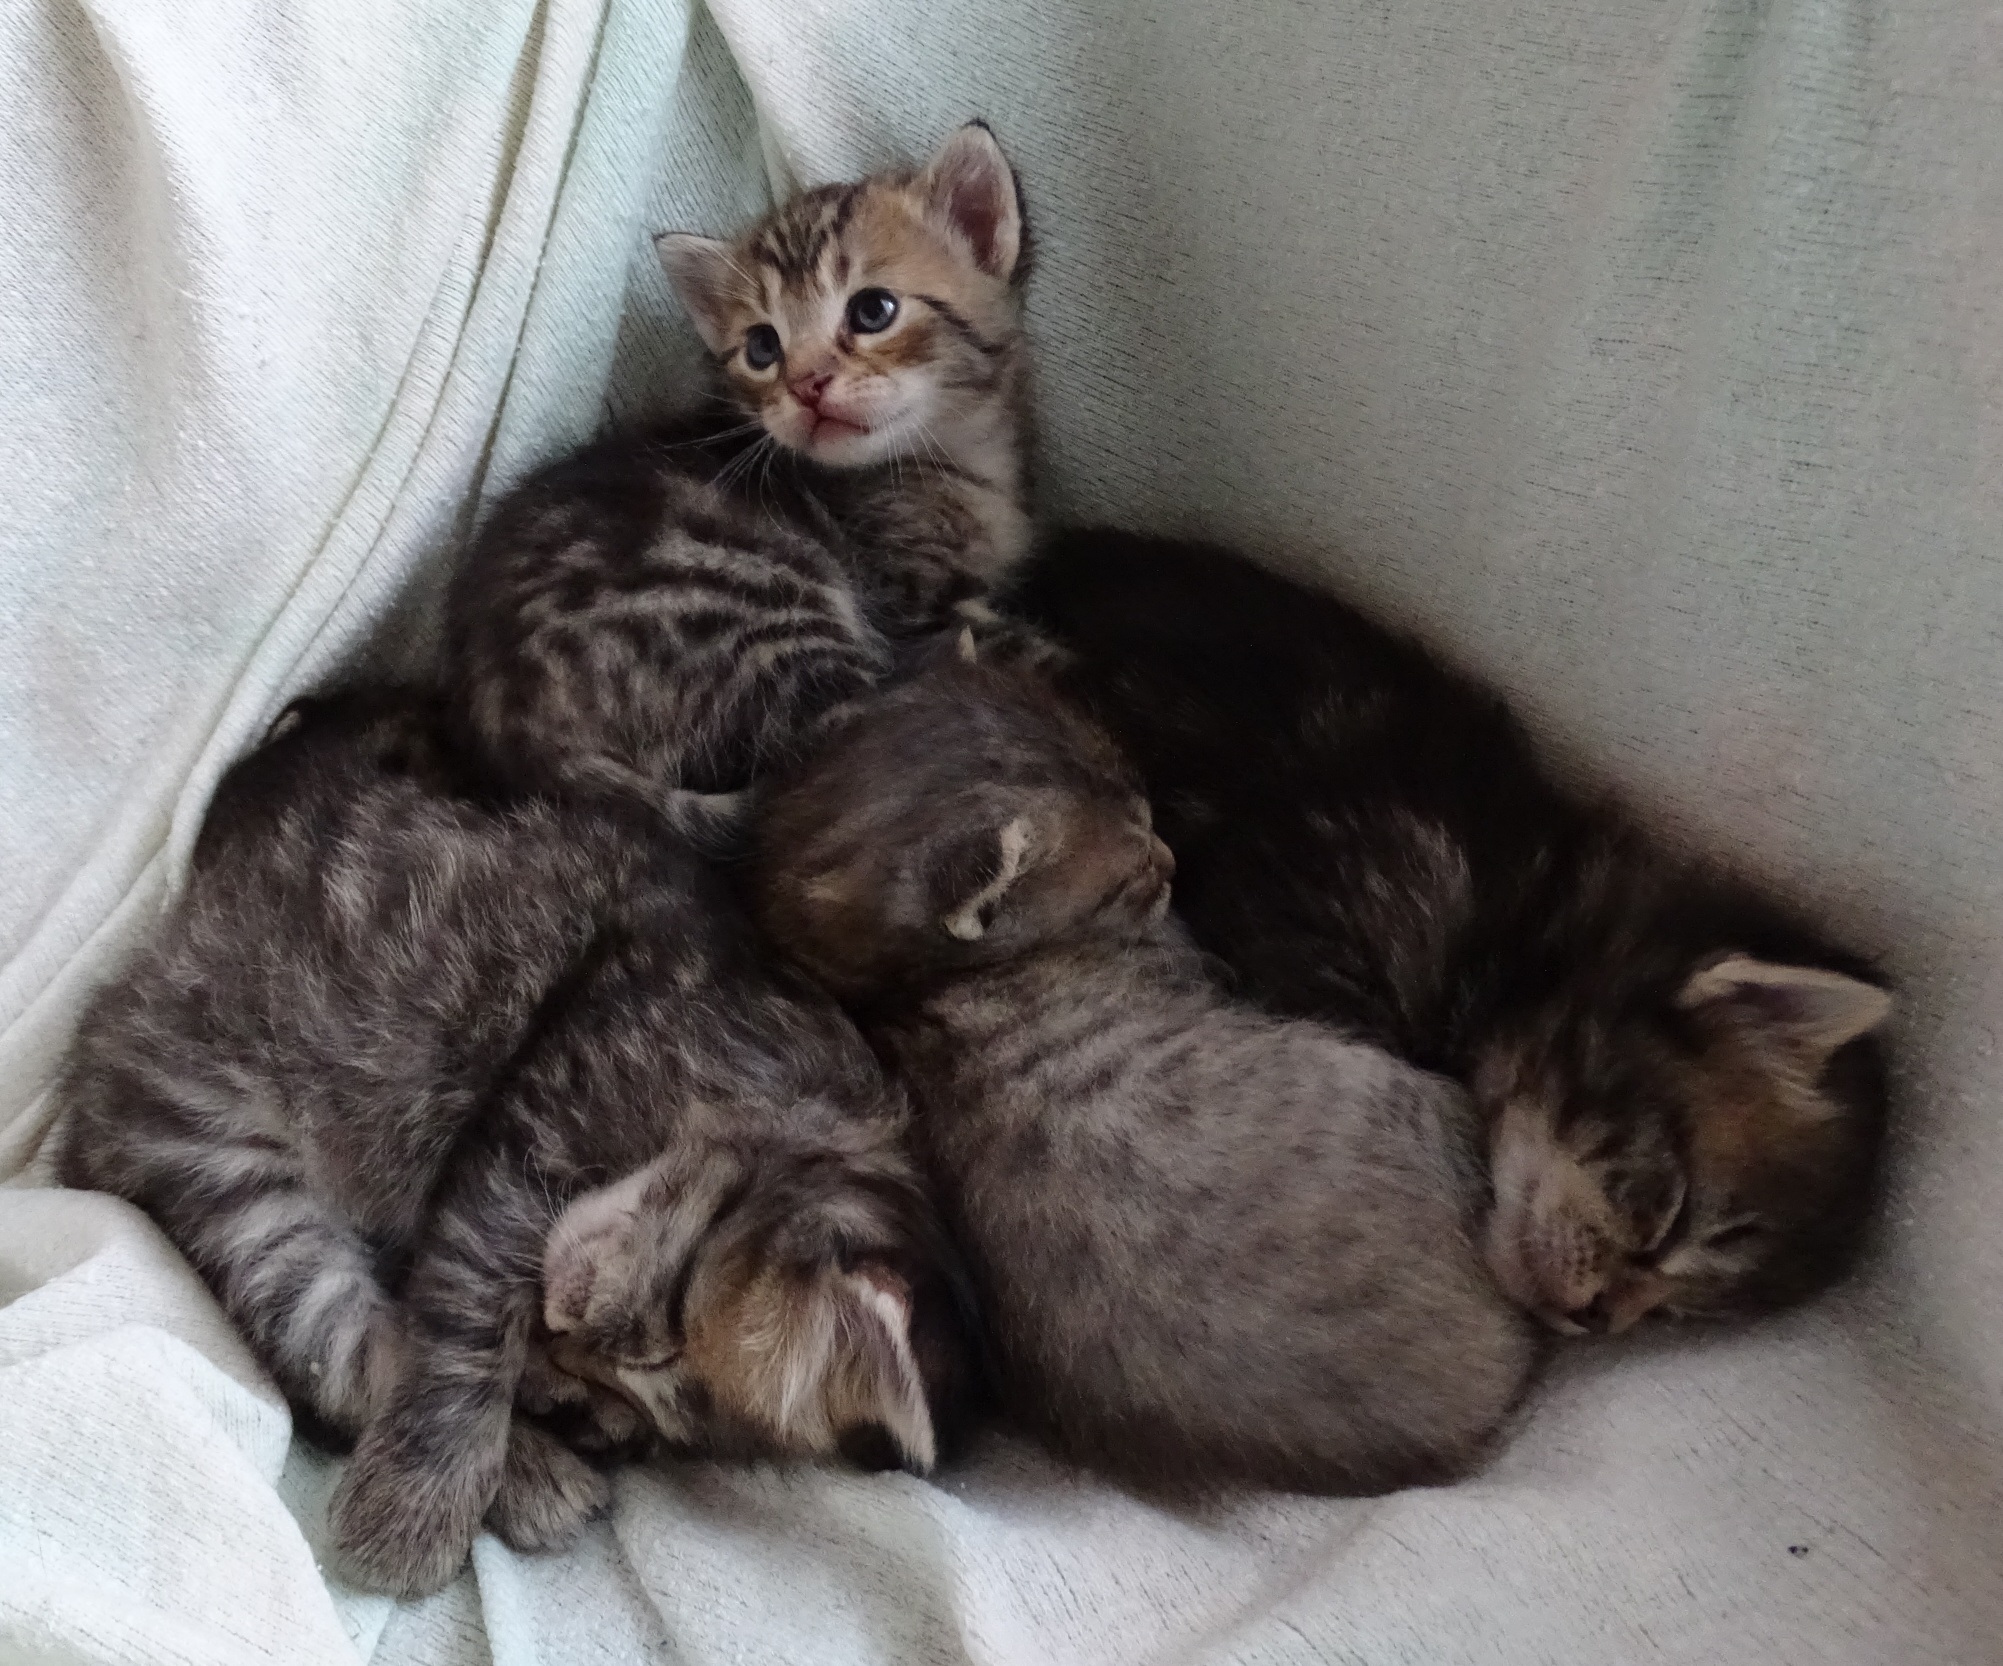
sweet, view, kitten, cat, mammal, whiskers, sleep, vertebrate, funny, snuggle, baby cats, bengal, european shorthair, small to medium sized cats, cat like mammal, carnivoran, domestic short haired cat, american shorthair, domestic long haired cat